Ukrainians in Canada for Democratic Ukraine

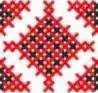
Ukrainians of Canada for Democratic Ukraine logo

Ukrainians in Canada for Democratic Ukraine is a public initiative established in Canada in March 2014 during the Russian Federation's invasion of the territory of the Autonomous Republic Crimea, Ukraine.